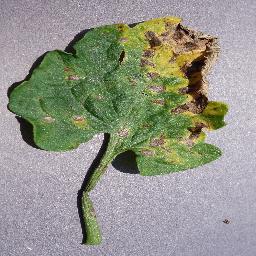
Label: Tomato___Septoria_leaf_spot